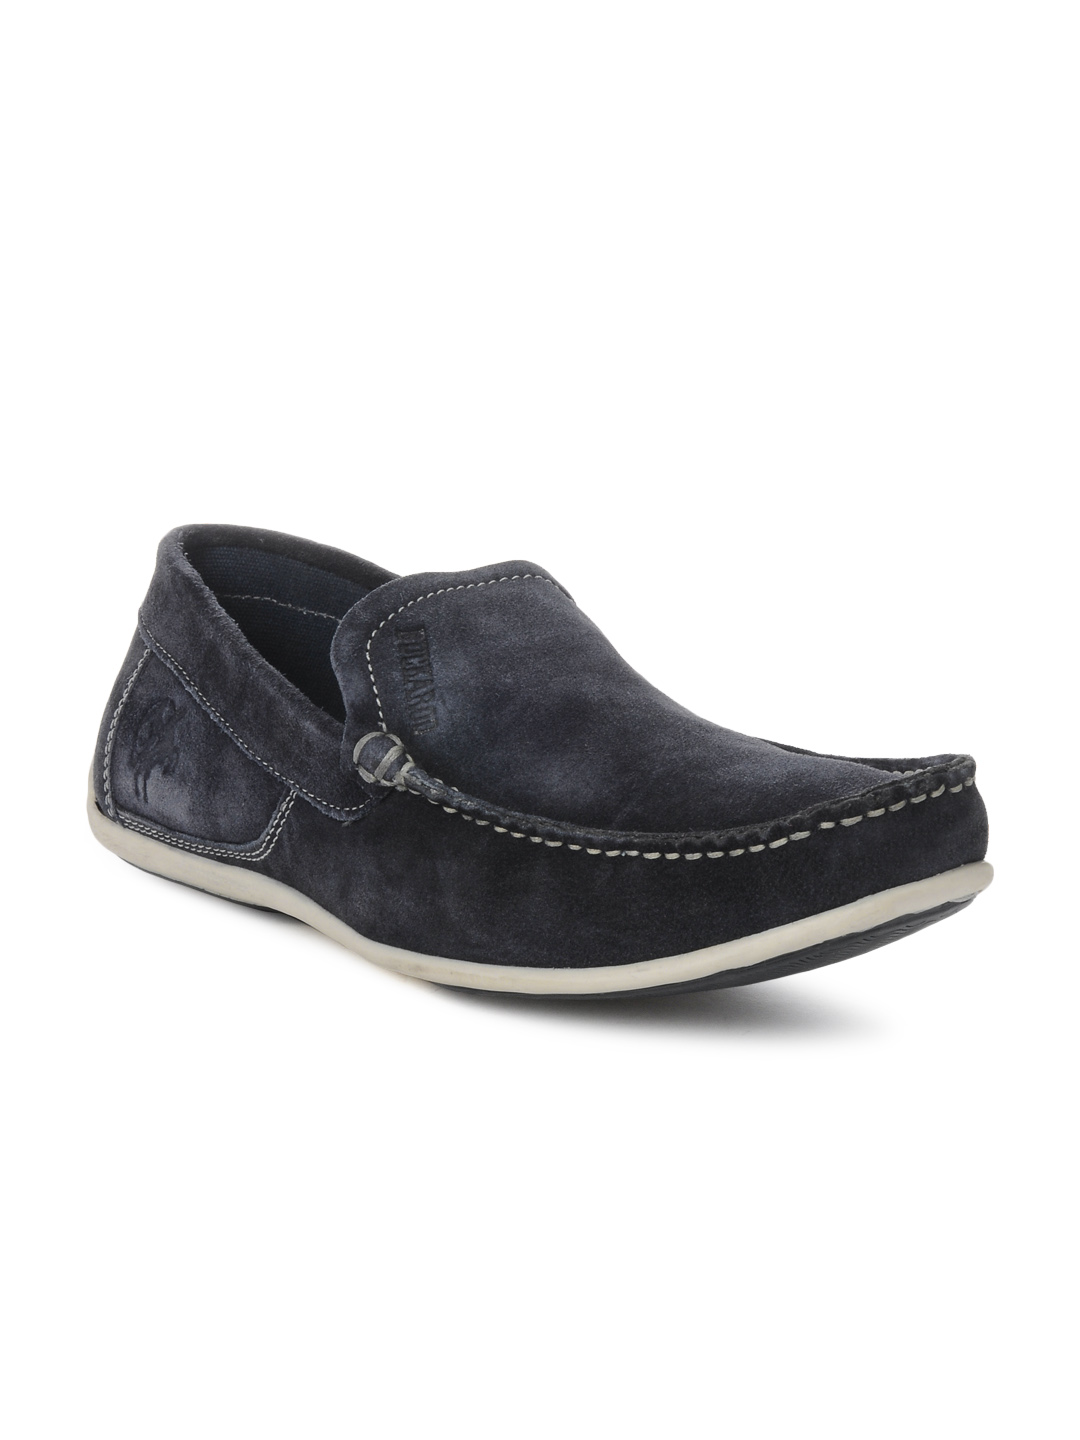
Buckaroo Men Navy Blue Casual Shoes
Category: Footwear / Shoes / Casual Shoes
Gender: Men
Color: Navy Blue
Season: Winter 2012
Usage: Casual